Abacion

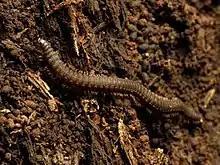

Abacion are large, dark brown millipedes with six primary dorsel crests between pore crests on body ring 12.